Pahit-Pahit Manis

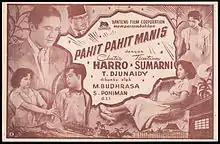
Promotional pamphlet

Pahit-Pahit Manis ("Bitter Sweet") is a 1952 Indonesian romantic comedy directed by and produced for the Banteng Film Corporation. Starring Titien Sumarni, Chatir Harro, , and S. Poniman, it follows a man named Ariffien as he attempts to woo his boss' daughter but falls for another woman.